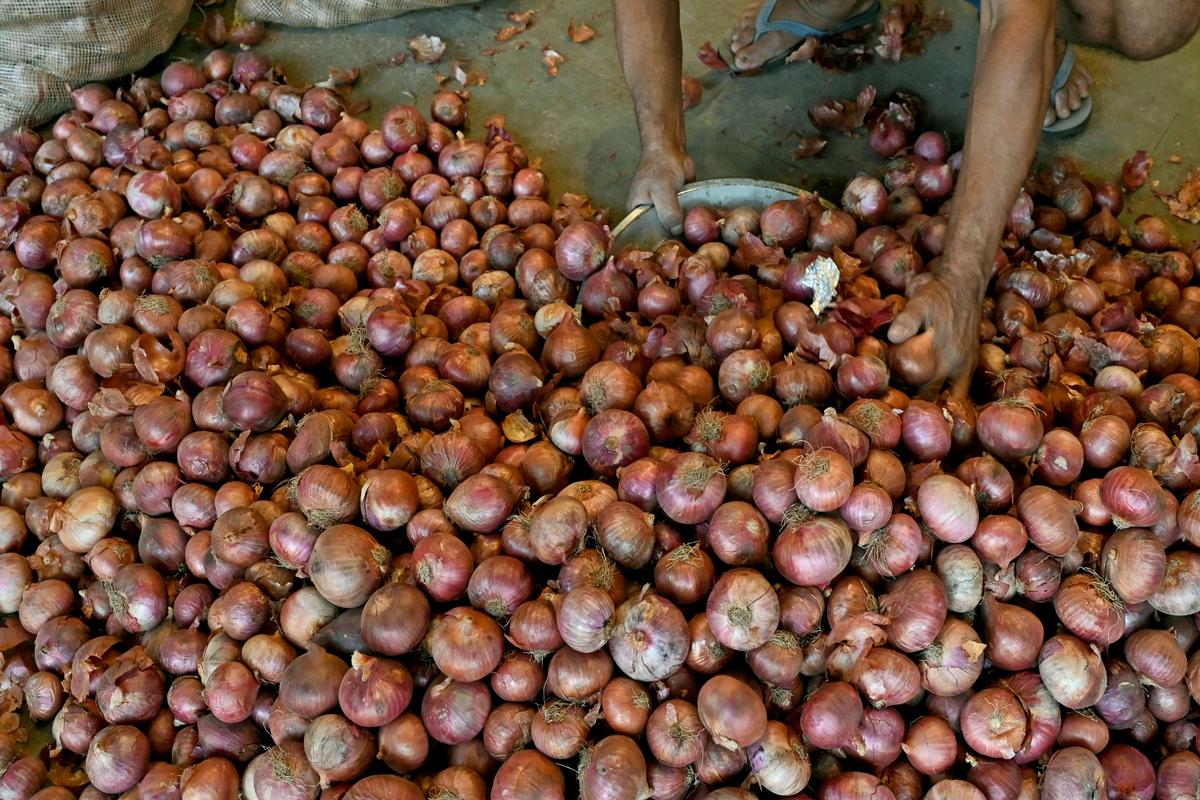
Mabomba mebamba yamepitishwa kwenye shamba hili. Mimea inamea kwa utaratibu. Yanatumika kunyunyizia maji. Mwisho wake kuna watu wawili, mmoja akiwa na kofia kichwani na mwingine mwenye shati nyeupe. Nyuma yao ni mandizi na miti.